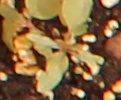
Label: Palmer Amaranth